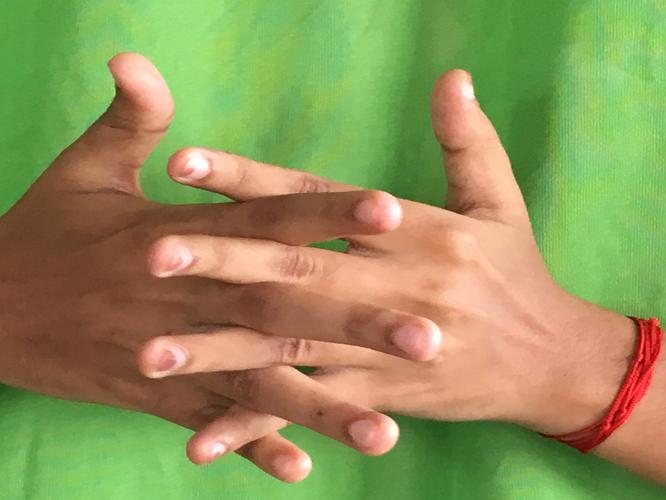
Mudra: Karkatta
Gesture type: double_hand